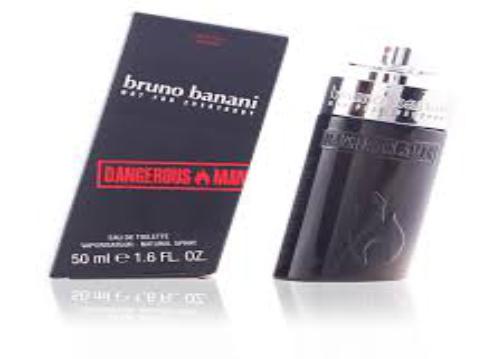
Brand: Bruno Banani
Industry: Necessities